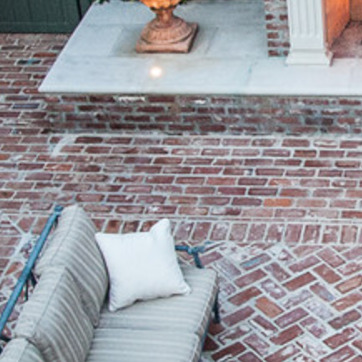
Material: brick